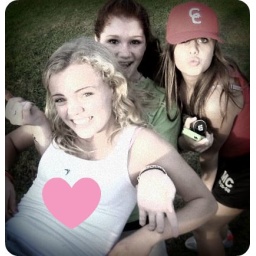
for claireme in red hat